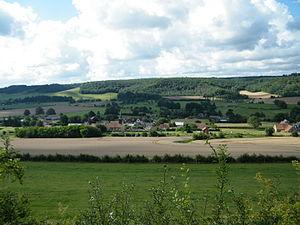
Sauchay, Seine-Maritime, France, vue du centre
Sauchay est une commune française située dans le département de la Seine-Maritime en région Normandie.